Myanmar Motion Picture Academy Awards

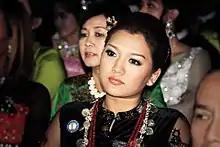
Thet Mon Myint 2010 Best Actress

The significance of the awards has fluctuated along with the health of Burmese cinema. The number of eligible film entries each year has declined dramatically since the 1980s. Due to heightened competition from foreign films and other entertainment media as well as escalating costs of production, the number of feature-length Burmese films has gone from nearly 100 films per year in the 1970s to barely more than ten today. The number of films screened were 95 in 1978, 75 in 1983, 65 in 1985. In 2008, only 12 were screened. As the Burmese film industry struggles to produce films each year, films that do get produced are mostly with established directors, actors and actresses. Most Burmese films today are dominated by comedies.